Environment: real
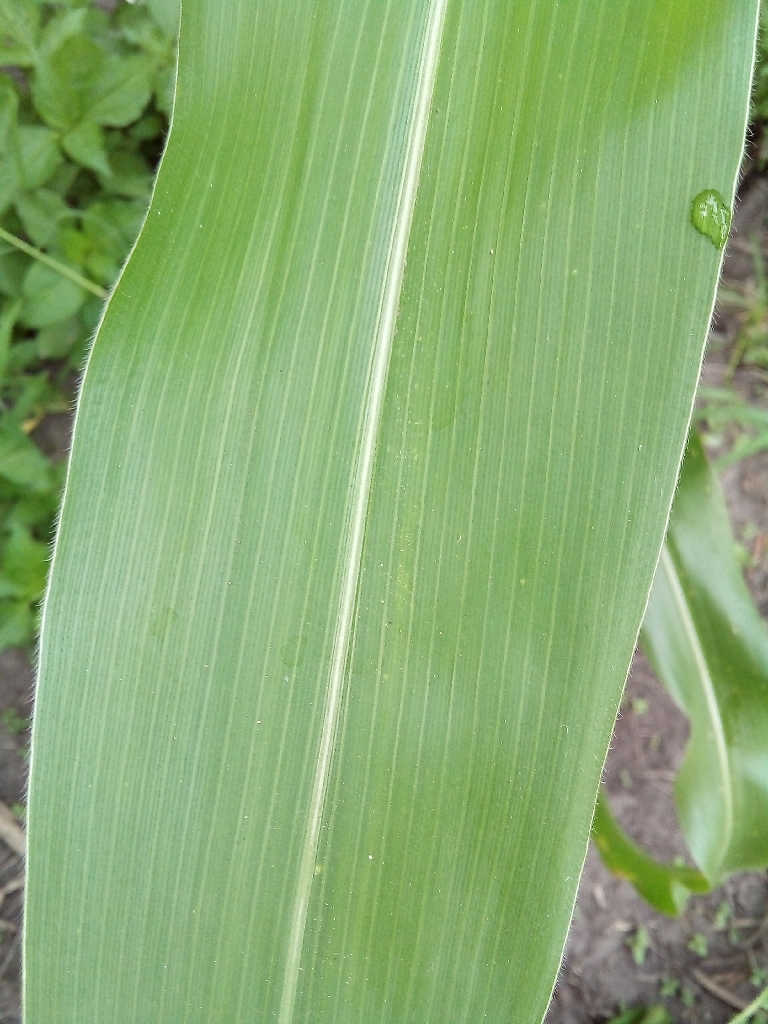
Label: healthy